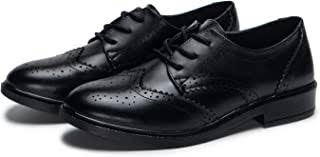
Label: Brogue